Aermacchi MB-326

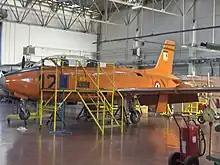
MB-326A ITI A.Malignani Udine, Italy (Technical-Aeronautical School)

The South African Defence Force employed Impalas during campaigns against the People's Armed Forces for the Liberation of Angola (FAPLA) and Cuban expeditionary troops in Angola between 1975 and 1989. Impala pilots typically flew at 550–650 km/h at a height of 15 m to avoid Angolan air defences. Over the course of the South African Border War, one was downed by an SA-7; another returned with an unexploded missile in its exhaust.